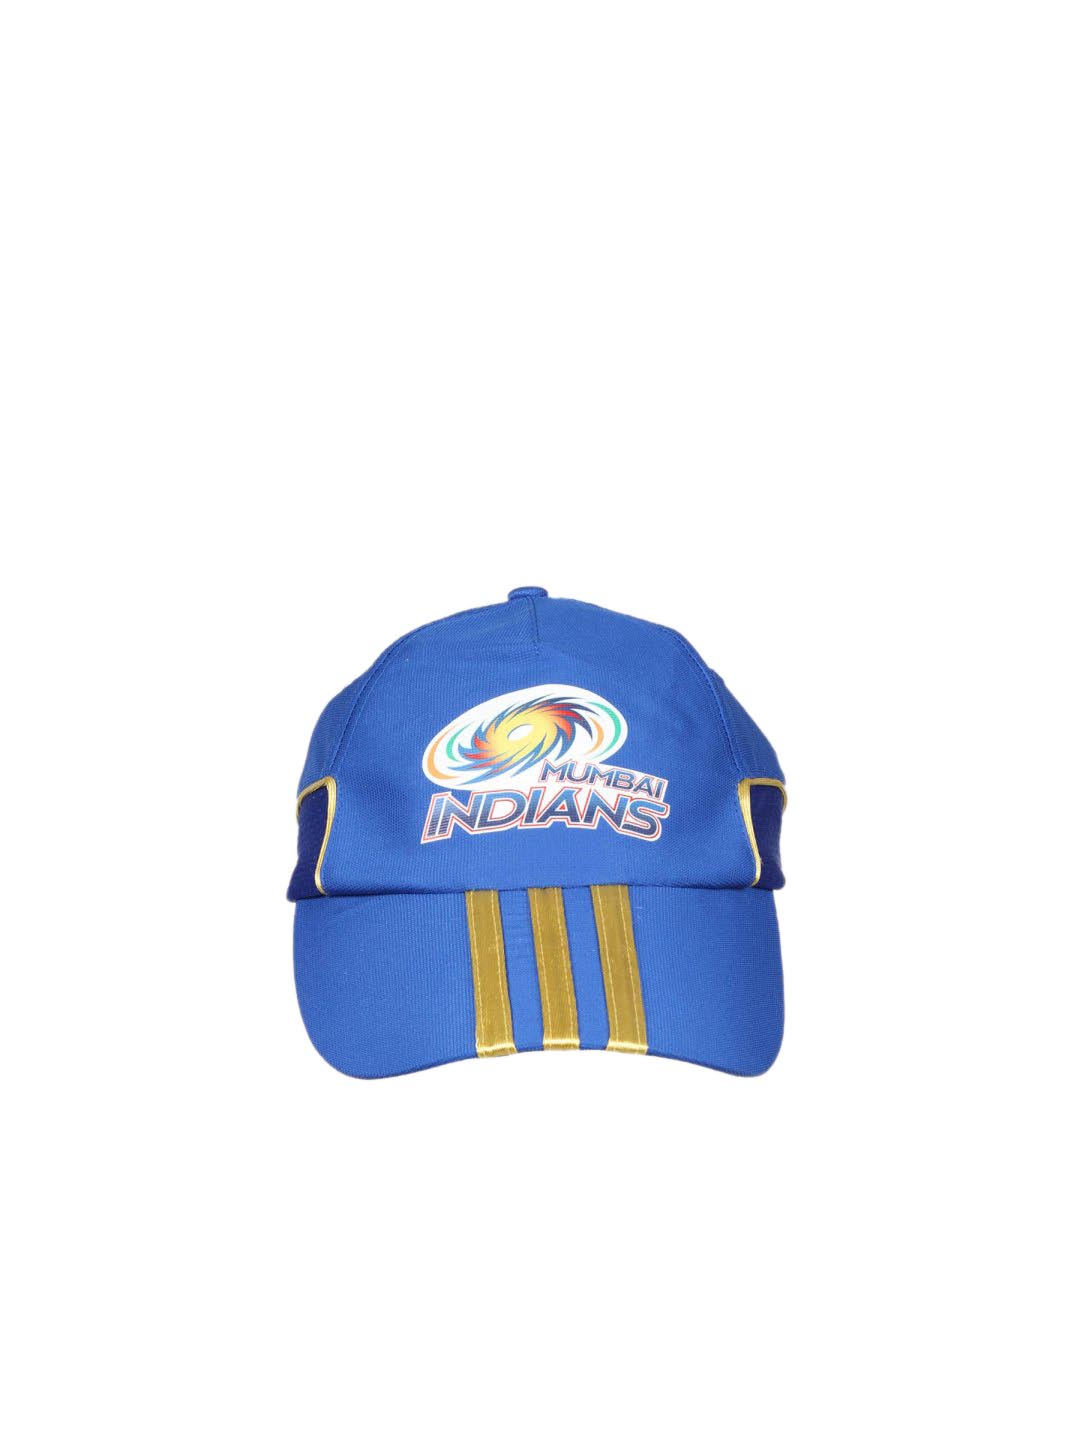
ADIDAS Kids-Unisex Mumbai Indians Team Blue Cap
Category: Accessories / Headwear / Caps
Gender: Unisex
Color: Blue
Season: Summer 2011
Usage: Sports